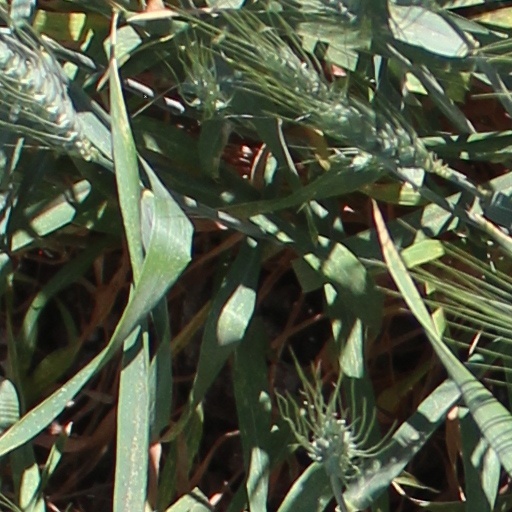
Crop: wheat